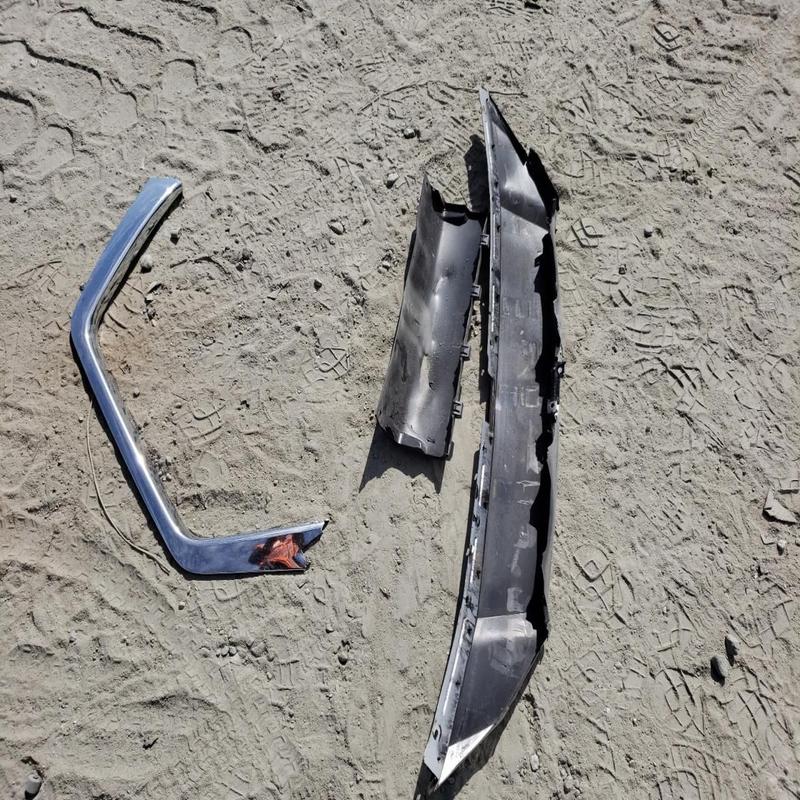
Aucun dommage détecté.
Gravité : aucun